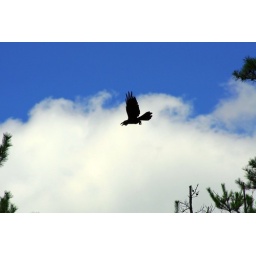
Black bird in the sky